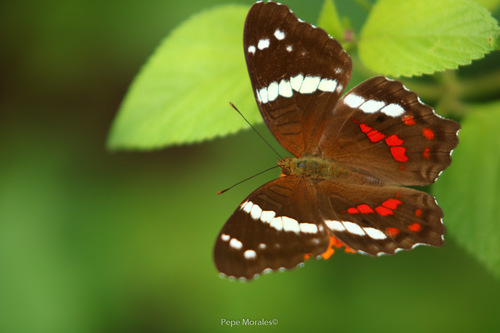
Scientific name: Anartia fatima
Common name: Banded peacock
Family: Nymphalidae
Order: Lepidoptera
Pollinator type: Primary pollinator
Habitat: Open areas and gardens
Geographic range: South America
Conservation status: Least Concern